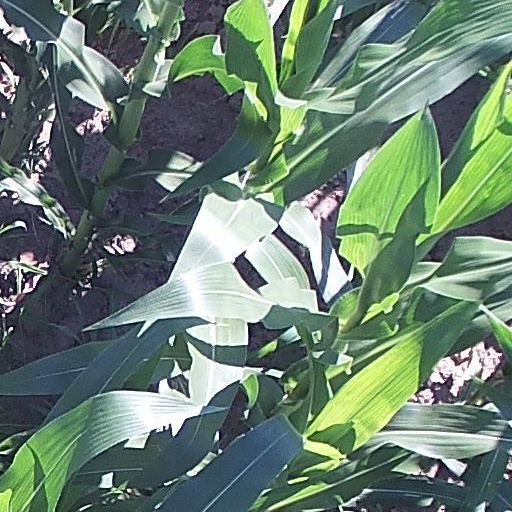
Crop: maize; corn